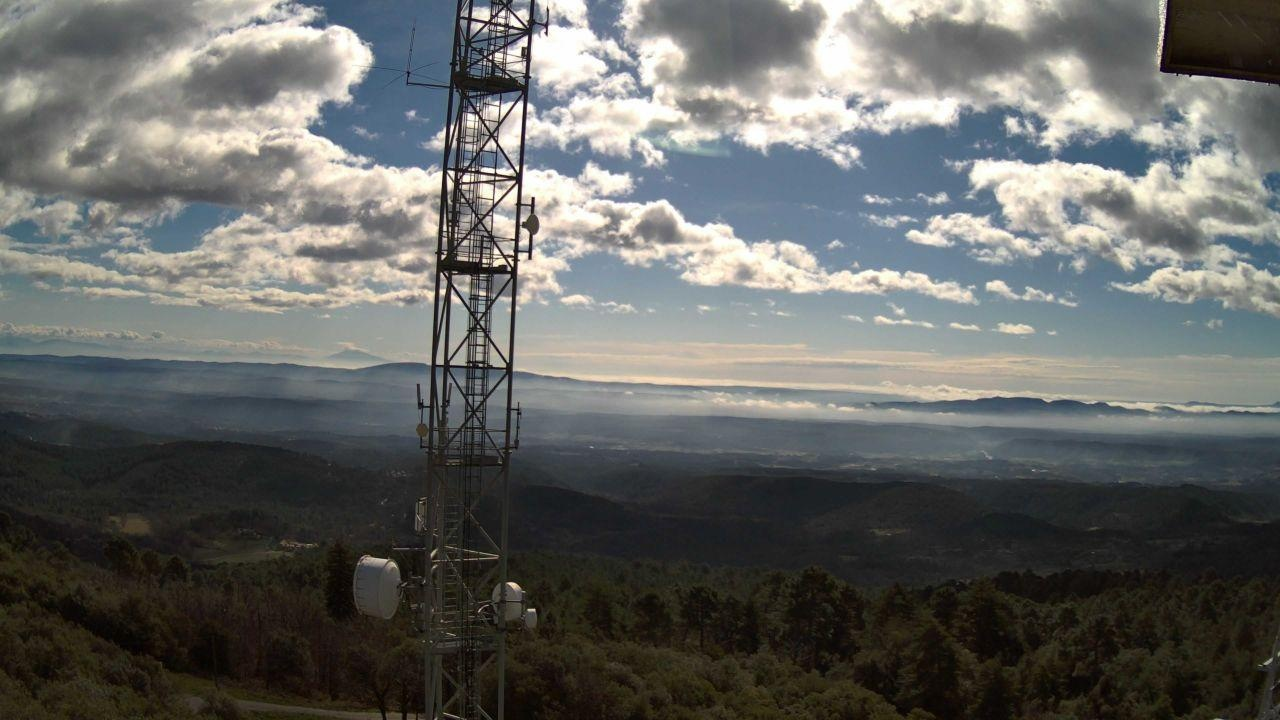
Fire: no
Smoke: yes